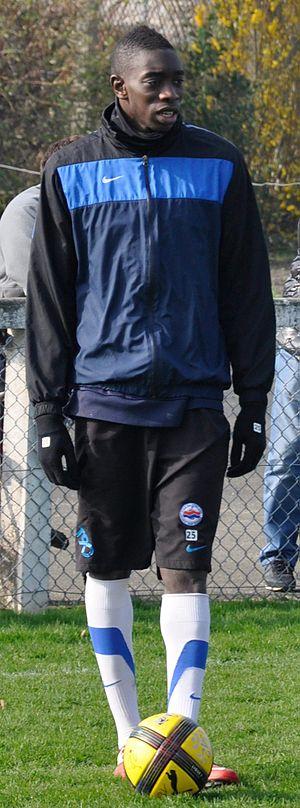
Sambou Yatabaré à l'entrainement